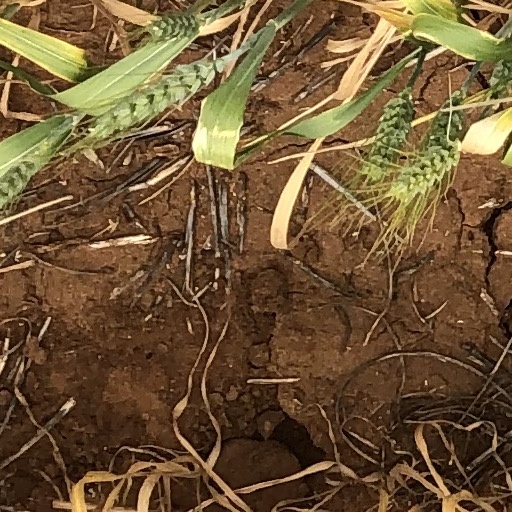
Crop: wheat